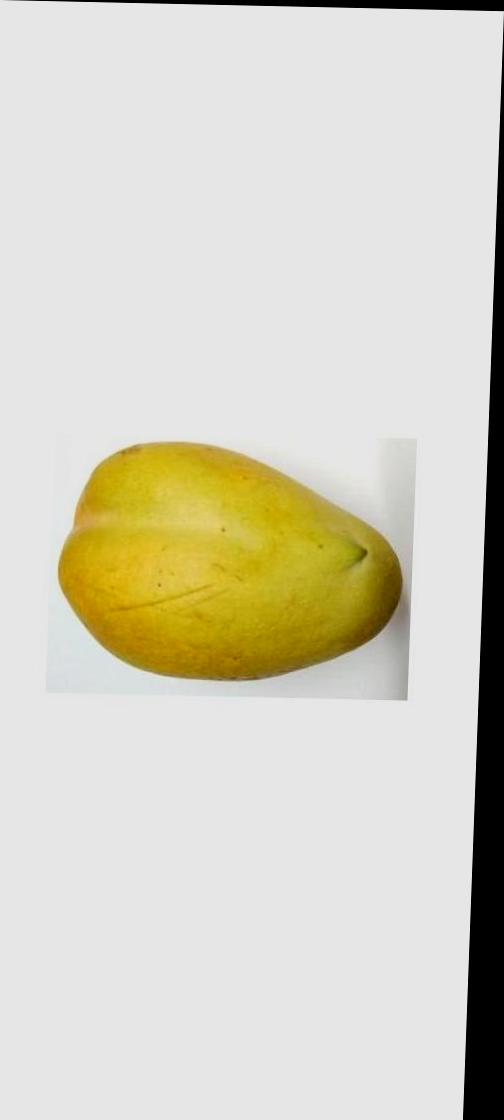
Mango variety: Bari-11